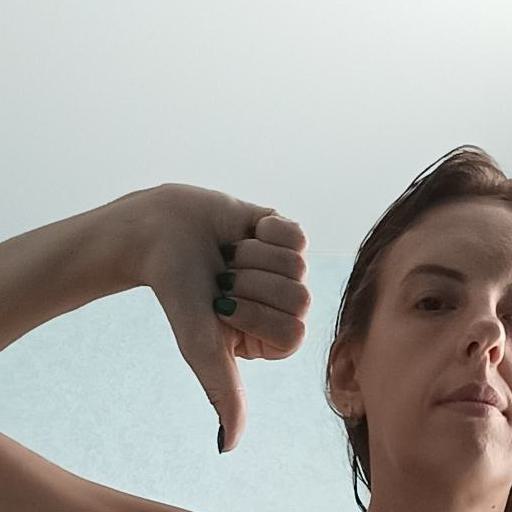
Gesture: dislike